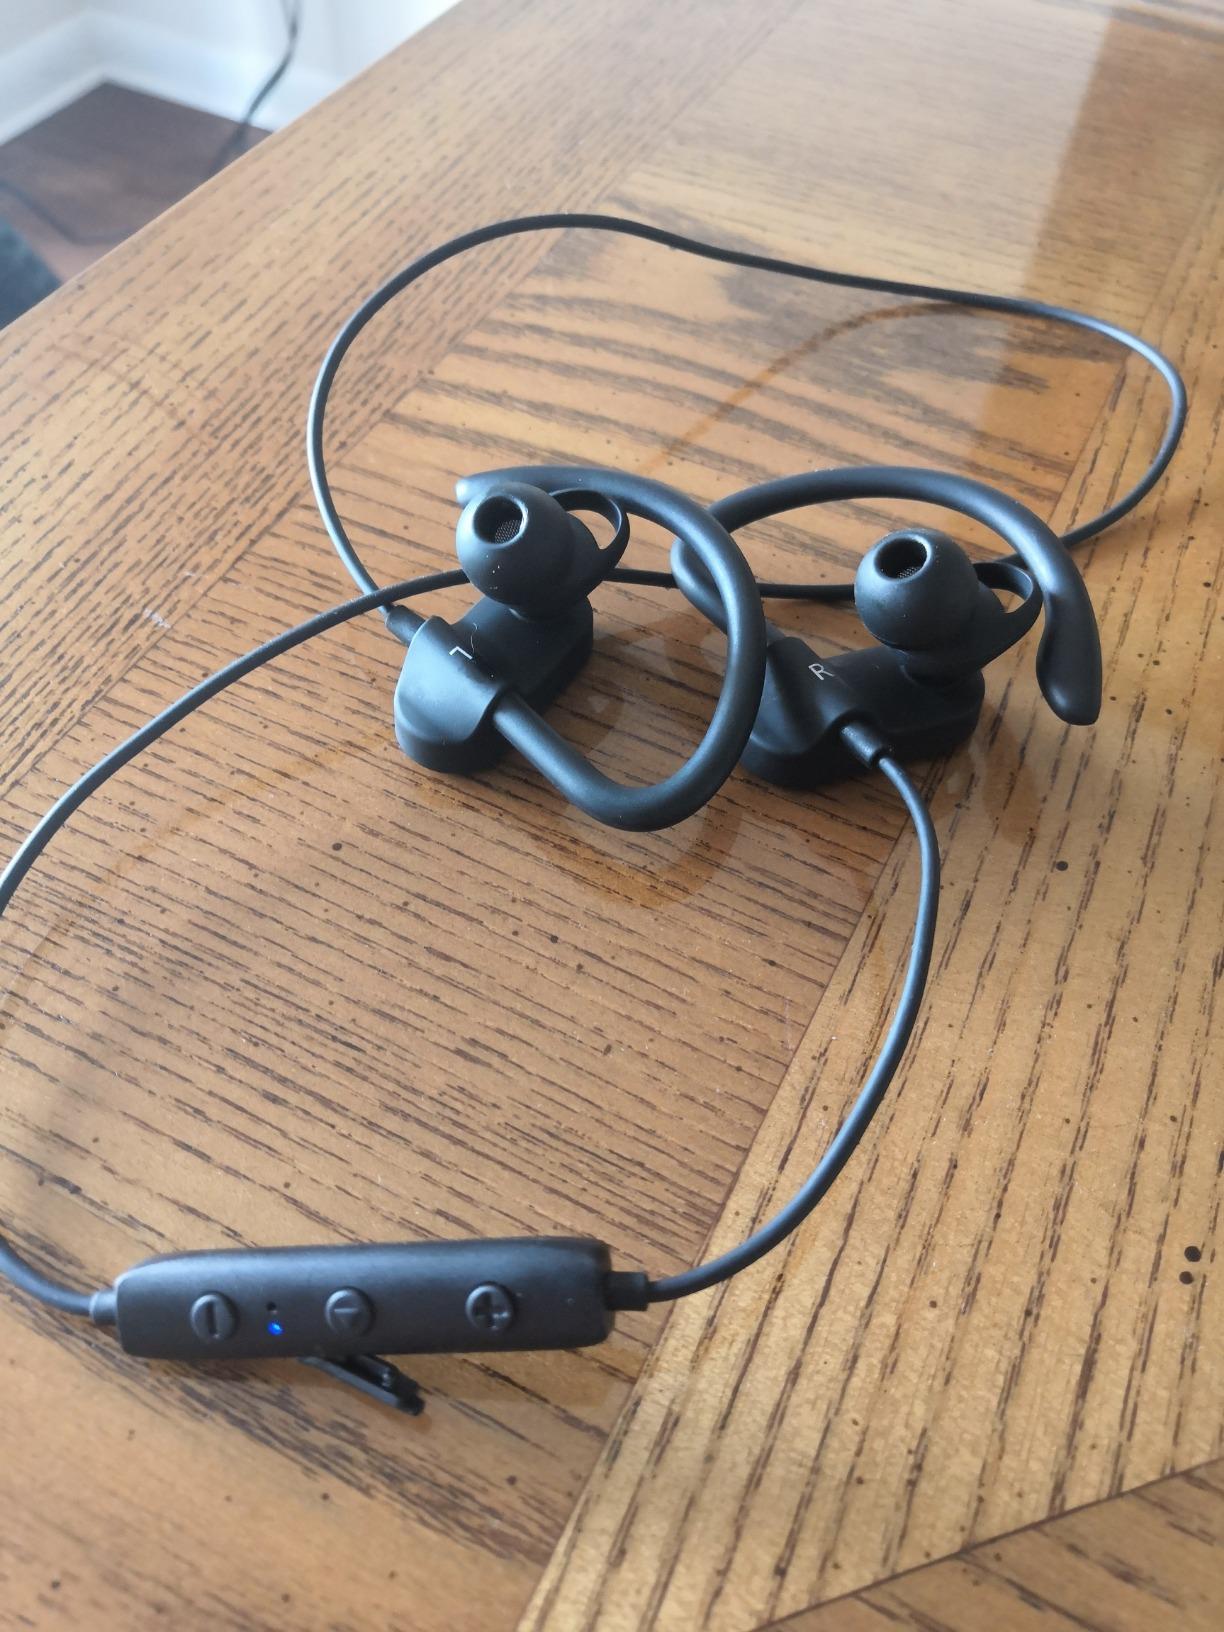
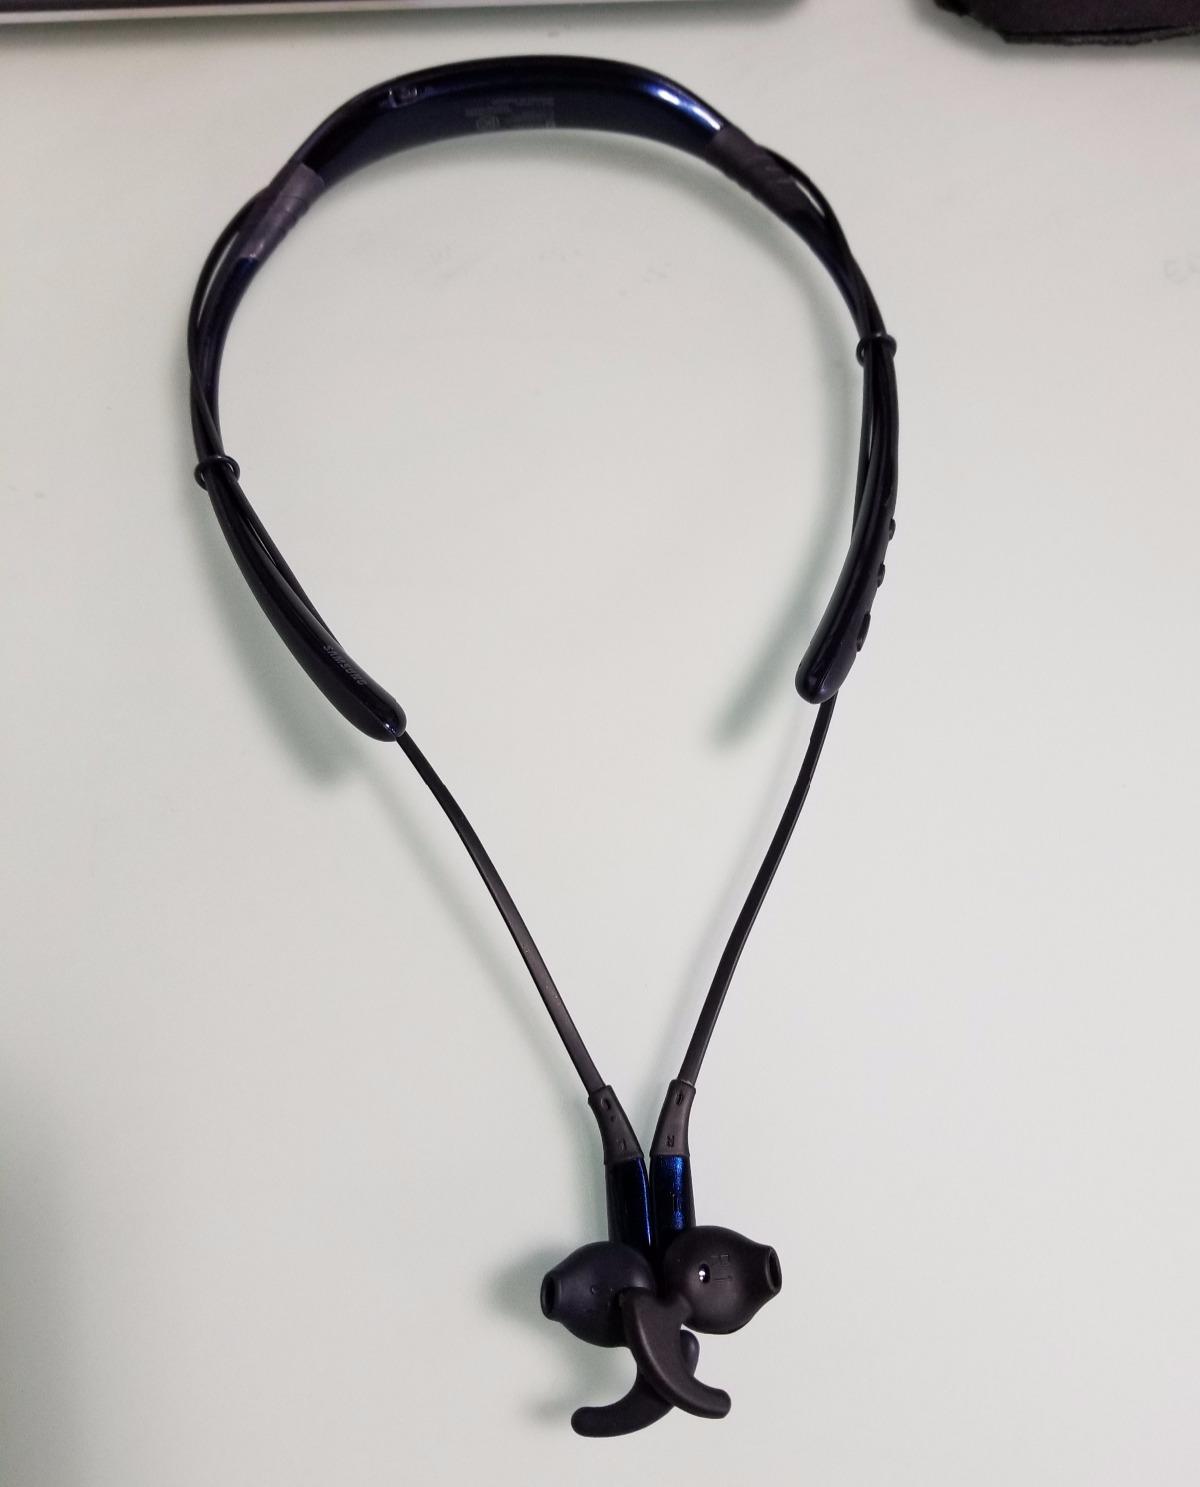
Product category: headphones
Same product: no